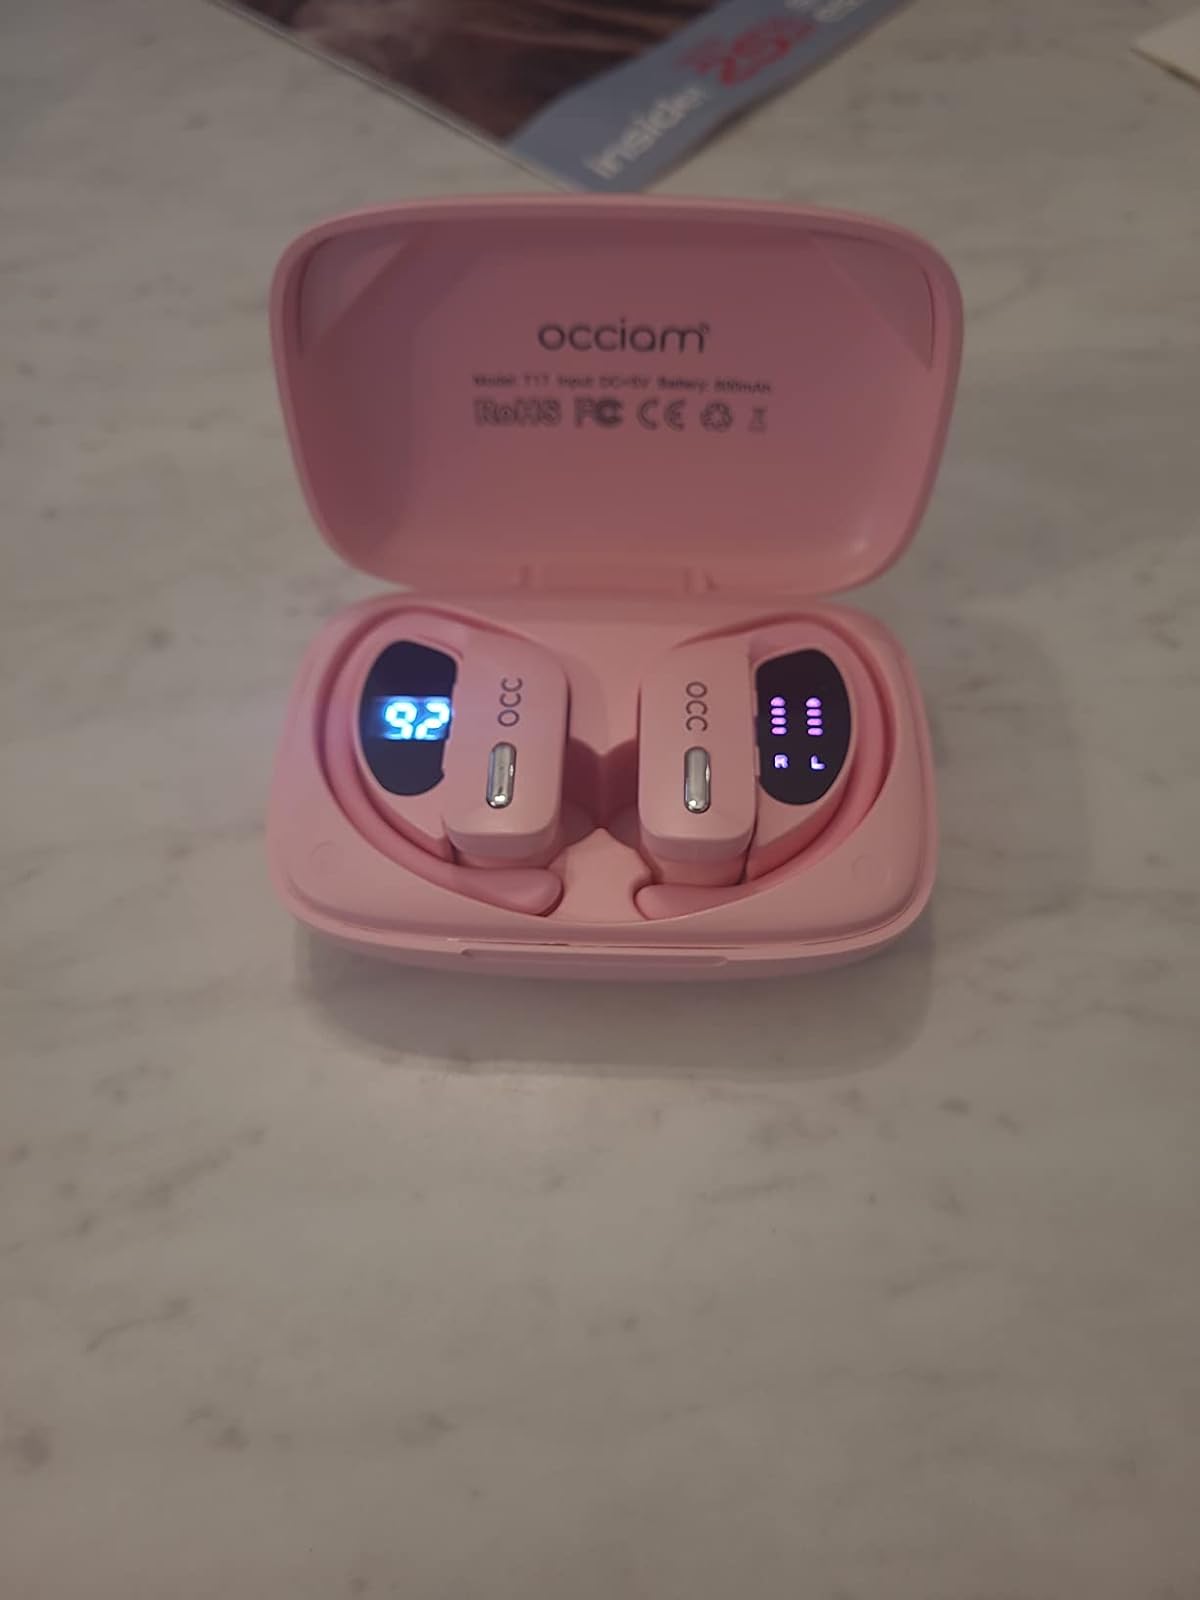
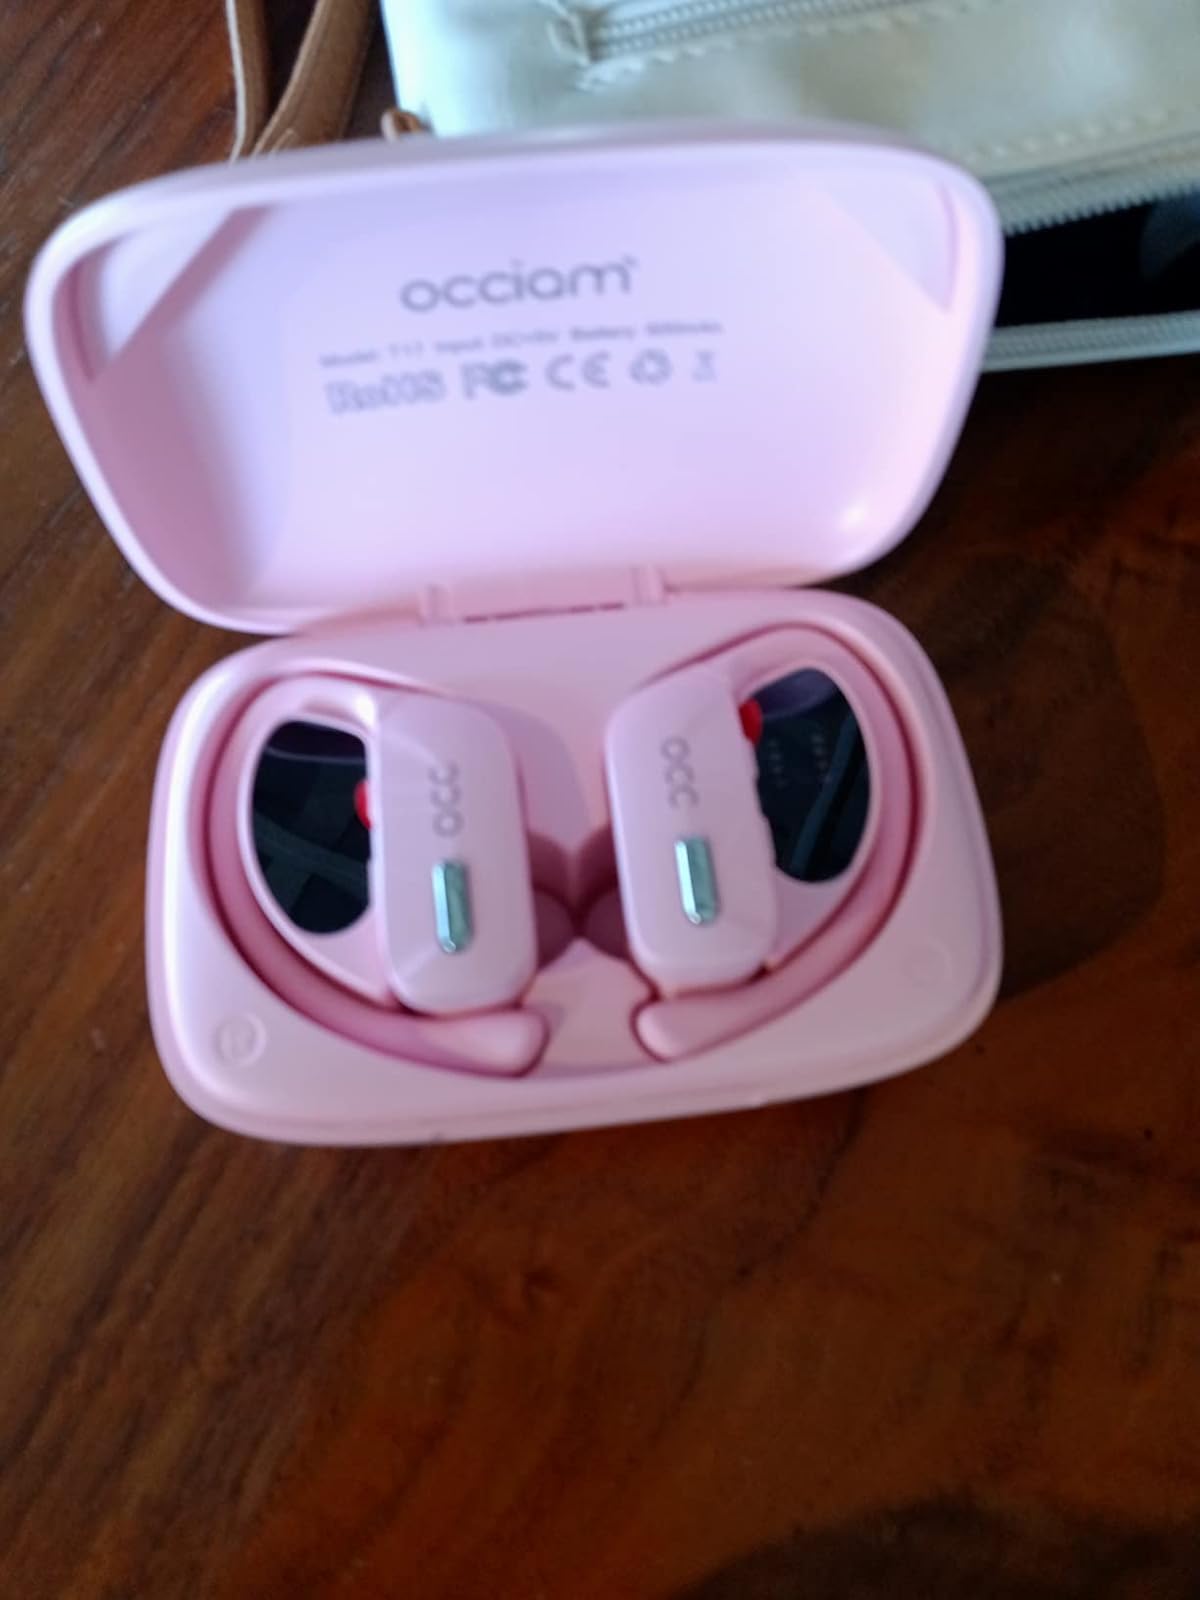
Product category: earbuds
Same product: yes